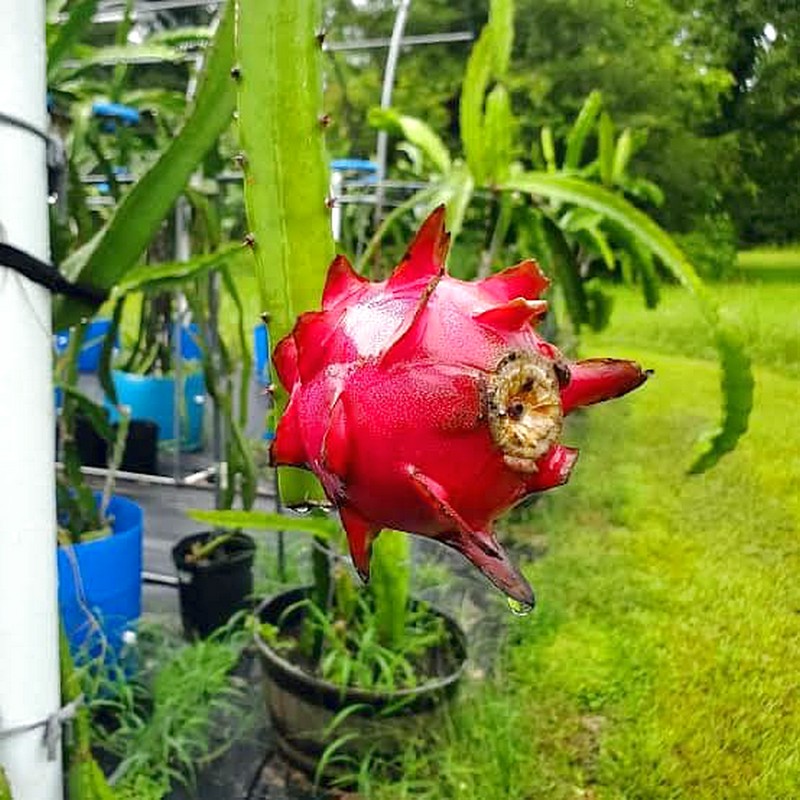
Label: Fresh Dragon Fruit